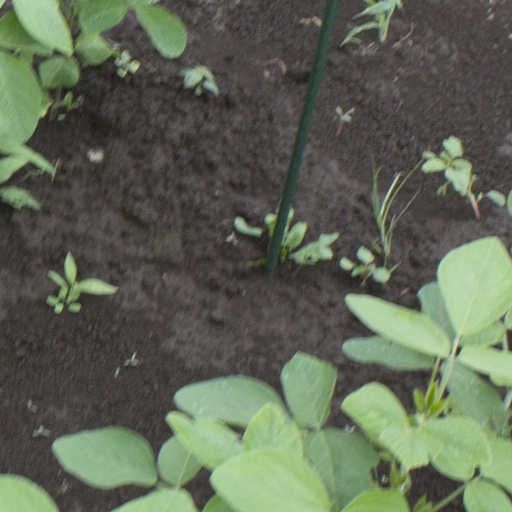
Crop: soybean